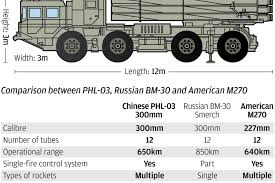
Label: Self Propelled Artillery